Hydrothermal vent

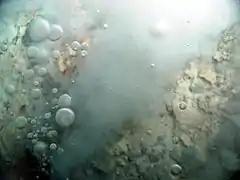
Carbon dioxide bubbles are emitted from white smokers at the Champagne vent site in Eifuku.

White smoker vents emit lighter-hued minerals, such as those containing barium, calcium and silicon. These vents also tend to have lower-temperature plumes probably because they are generally distant from their heat source.